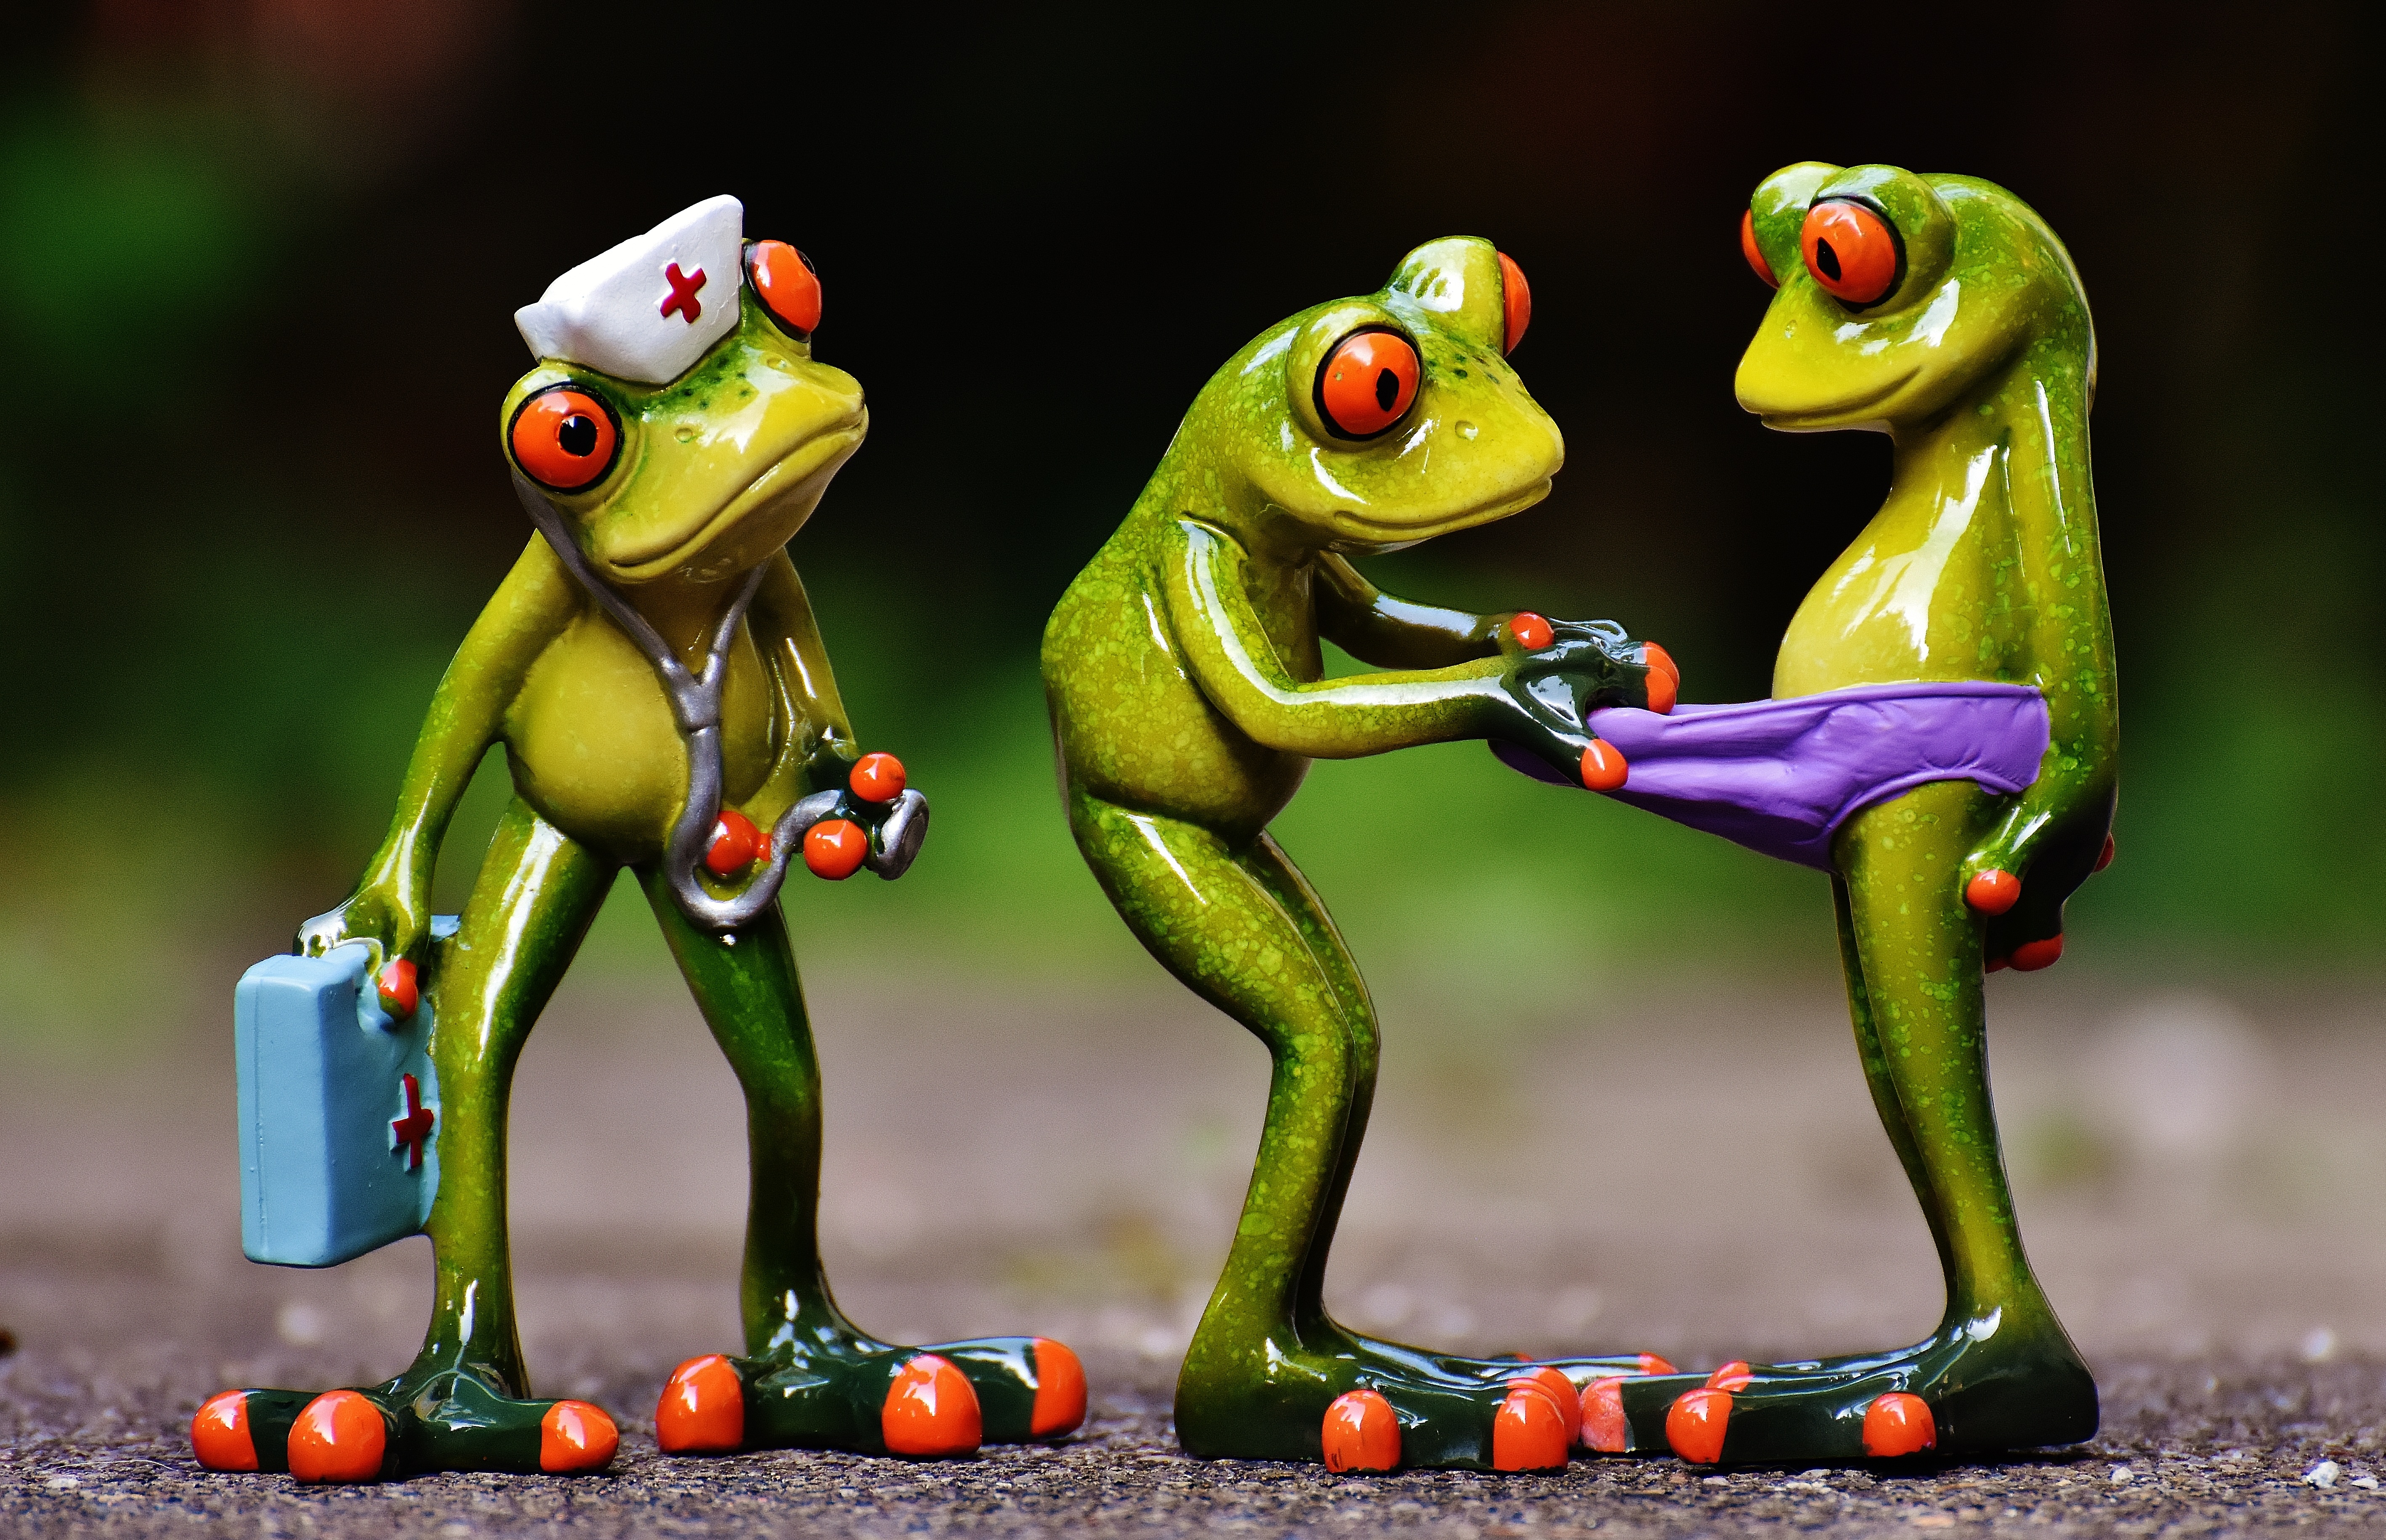
sweet, cute, green, jungle, frog, amphibian, toy, funny, figures, nurse, curious, search, frogs, emergency, doctor on call